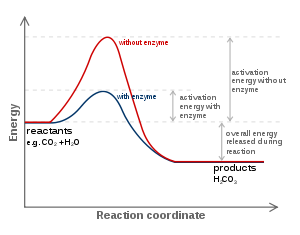
Enzymkatalyse
Energidiagram for den reaktion, der katalyseres af kulsyreanhydrase med og uden enzym.
Enzymkatalyse er katalysen af kemiske reaktioner af specialiserede proteiner kaldet enzymer. Katalyse af biokemiske reaktioner i cellen er vital grundet den lave reaktionshastighed for ikke-katalyserede reaktioner.